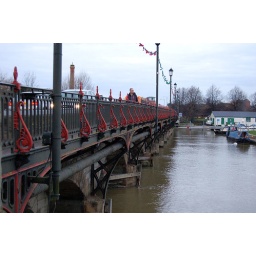
The newer Clopton bridge over the river Avon at Stratford upon Avon.